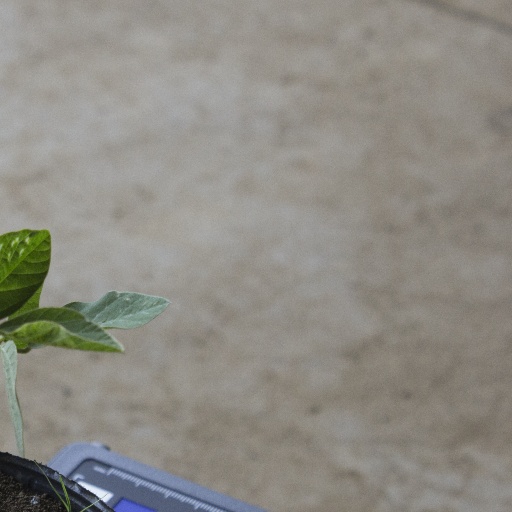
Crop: soybean